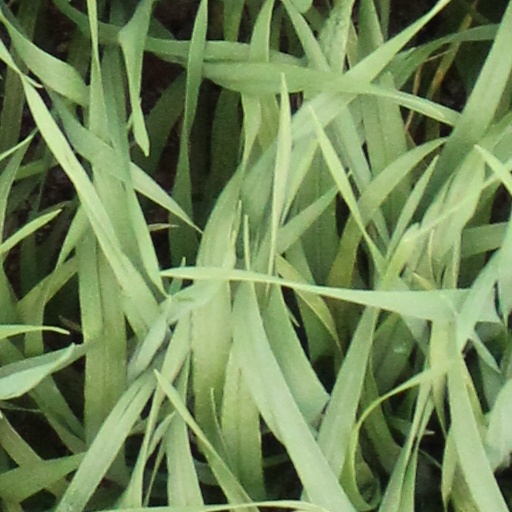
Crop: wheat